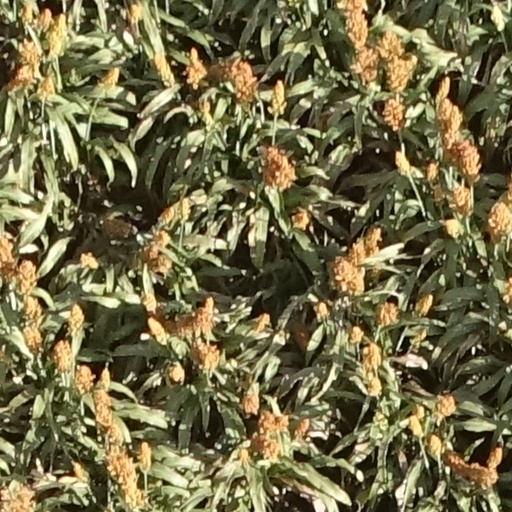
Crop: sorghum